Superior School District

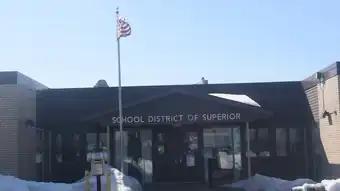
Superior School District Building in Superior, Wisconsin.

The School District of Superior is a school district in Wisconsin, United States that serves students in the city of Superior; the towns of Oakland, Parkland, Summit, and Superior; and the villages of Oliver and Superior. The district also provides services to some students not living in the district as a part of open enrollment. The School District of Superior is the 23rd largest school district in Wisconsin and one of the largest employers in Douglas County. The Superintendent of Schools is Amy Starzecki.